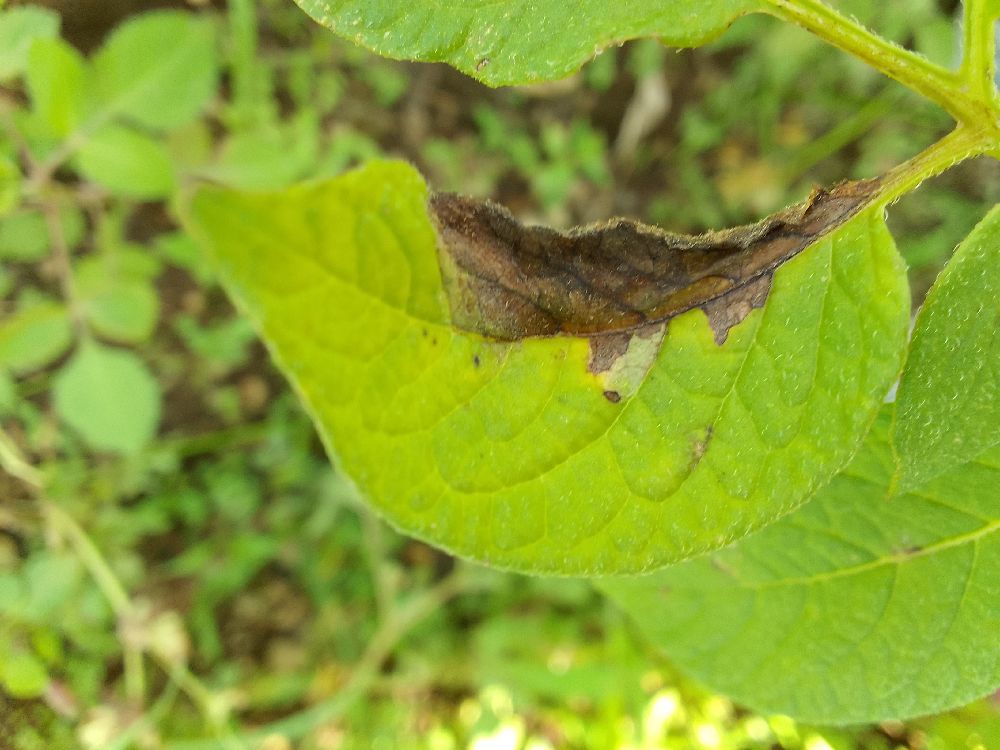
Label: Late blight